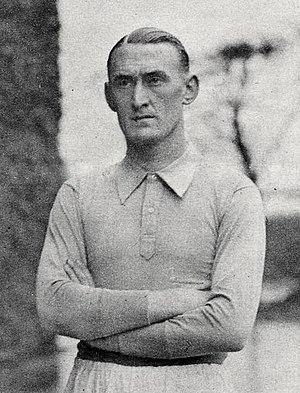
François Bourbotte en 1938.
Le bâton de Bourbotte est un trophée virtuel que se disputent les équipes du championnat de France de football masculin. Inspiré du bâton de Nasazzi qui existe pour les sélections nationales, il a été créé fin 2008-début 2009 et son premier détenteur a été rétroactivement le vainqueur du premier championnat de France d'après guerre, le Lille OSC, puis il a été successivement détenu par l'équipe battant lors d'un match de championnat l'équipe détentrice du bâton. Le trophée tire son nom du capitaine de l'équipe lilloise première détentrice du trophée, François Bourbotte.
François Bourbotte est un ancien footballeur international français né le 24 février 1913 à Loison-sous-Lens et mort le 15 décembre 1972 à Beaurains.